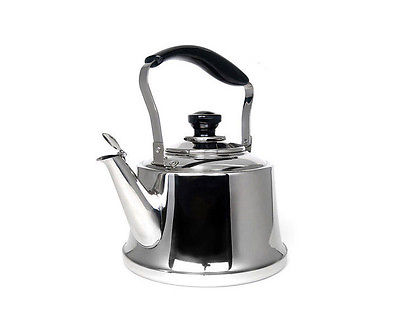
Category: kettle